Femi Fani-Kayode

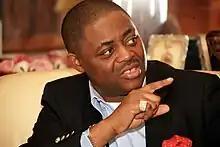
Chief Femi Fani-Kayode

In November 2009, before Yar'Adua fell ill, Fani-Kayode wrote a poem titled "I Stand and I Fight". In this poem, he described Yar'Adua as a "sickly tyrant with an amalekite foundation" and he predicted that "his end would soon come". Fani-Kayode wrote other poems over the last few years.